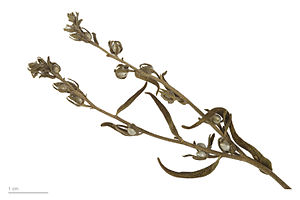
Lægestenfrø / Galleri
Herbarieeksemplar
Lægestenfrø, ofte skrevet læge-stenfrø, er en flerårig, 40-80 centimeter høj plante i rublad-familien. Det er en rigt forgrenet urt med tætsiddende blade, der har tydelige sidestrenge. Den gullighvide krone er 3-6 millimeter. Delfrugterne er ovale, afrundede, hvide, glatte og skinnende.